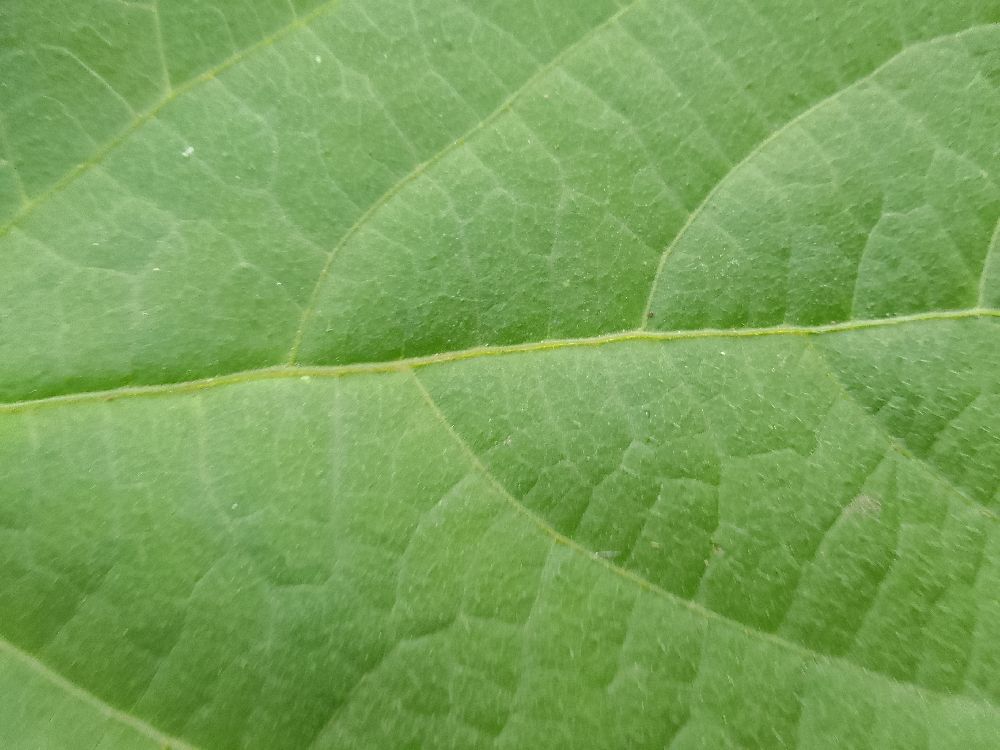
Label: healthy